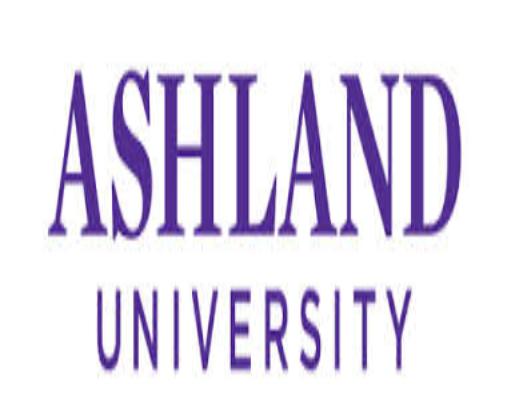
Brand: Ashland Inc
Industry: Others